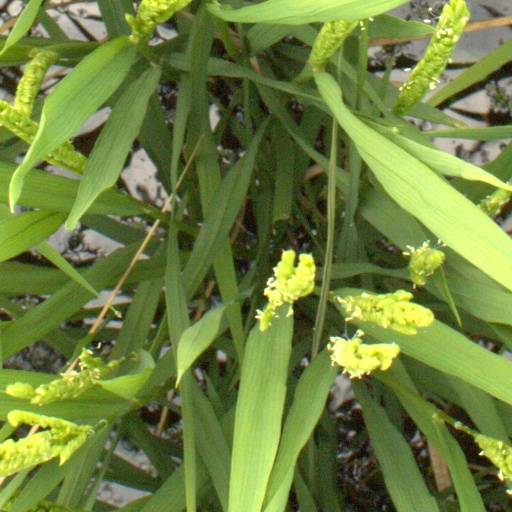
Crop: rice